Byte Beautiful: Eight Science Fiction Stories

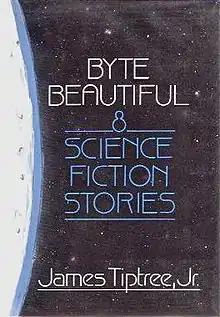
First edition cover

Byte Beautiful: Eight Science Fiction Stories is a 1985 science fiction short story collection by American writer James Tiptree, Jr.